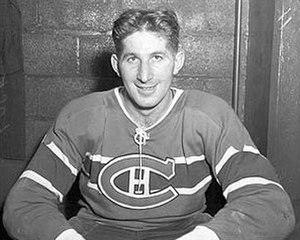
Elmer James Lach est un joueur professionnel de hockey sur glace. Il joue toute sa carrière professionnelle avec les Canadiens de Montréal dans la Ligue nationale de hockey et remporte avec eux la Coupe Stanley à trois reprises en 1944, 1946 et 1953. En 1945, il remporte le trophée Hart, ainsi que le championnat des pointeurs de la LNH avec 80 points, avant de gagner le premier trophée Art Ross remis par la LNH en 1948. Il fait partie de la Punch Line avec Toe Blake et Maurice Richard. Il est intronisé au Temple de la renommée du hockey en 1966 alors que son chandail numéro 16 est retiré au cours de la cérémonie du Centenaire des Canadiens en même temps que le 3 d'Émile Bouchard, le 4 décembre 2009.
Hector Blake dit Toe Blake O.C. est un joueur et entraîneur professionnel de hockey sur glace.